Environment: real
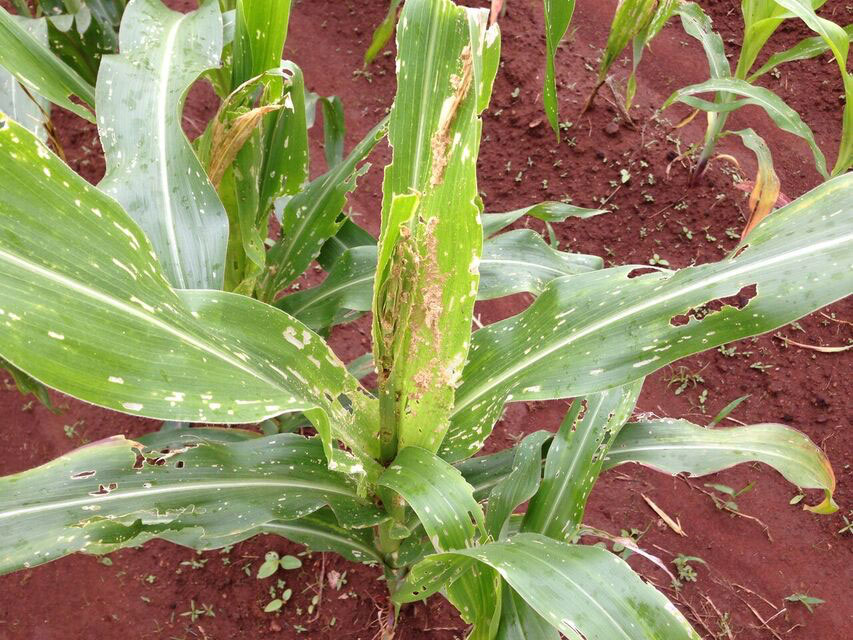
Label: fall_armyworm